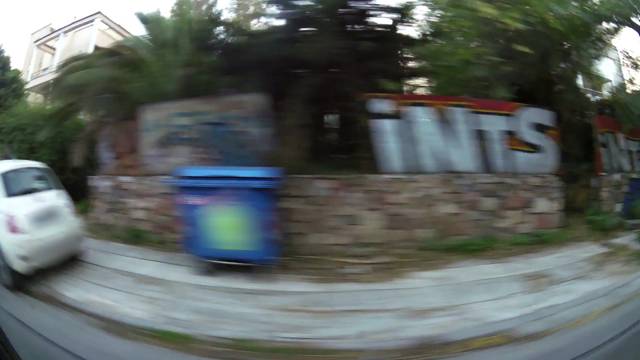
Region: Greece
Coordinates: 38.026, 23.786